HMD Global

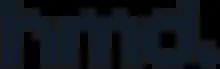
The previous logo of HMD (2016–2024)

Nokia was one of the largest global mobile phone and smartphone makers until it began to struggle in maintaining market leadership due to the rise of more innovative smartphone offerings from Apple, Samsung and Google. Due to various factors, Nokia was unable to maintain the popularity it once had back in the 2000s. Its initial partnership with Microsoft to use its operating system did not help either as Windows Phone's mobile app offerings were not as comprehensive as the ones available on Apple's iOS and Google's Android.